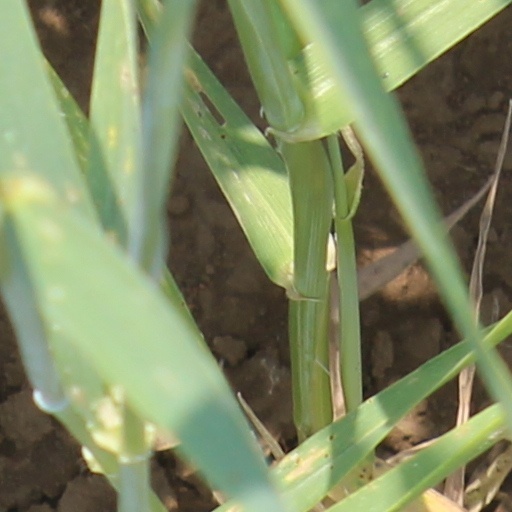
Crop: wheat